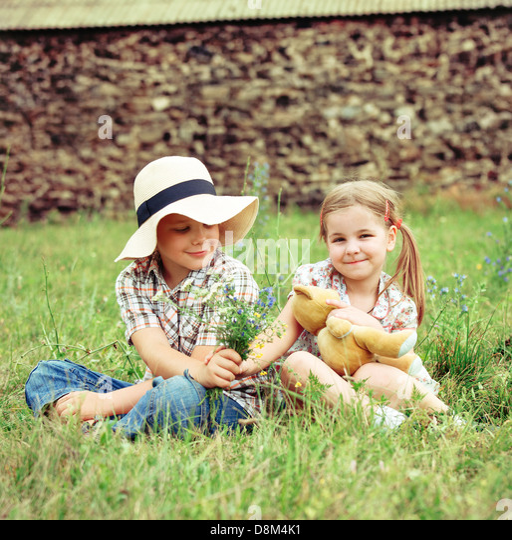
little boy gives flowers to the little girl